Bishan MRT station

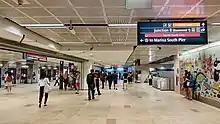
One of the murals of "Move!" along the station's passageway to the CCL

The artwork "Move!" by Soh Ee Shaun is displayed at the CCL station as part of the network's Art-in-Transit programme. The artwork consists of three murals – "The Family", "The Scientist" and "The Heartland" – each of which is made of 16 glass panels, all cast in film. The artwork reflects the artist's view of the "mindless rush of commuters" through the station. "The Family", a mural mainly in yellow and black, depicts ordinary activities that are part of Singapore's "air-conditioned" lifestyle. "The Scientist" portrays larger-than-life scientists surrounded by modern technology such as rockets, robots and fighter jets; this mural is designed in blue and black and is painted on a canvas. "The Heartland", on a panel, represents the neighbourhood of Bishan with the area's notable landmarks against a pink backdrop. While these works cover different subject matters, all express the artist's "silly and illogical" style.